Whooper swan

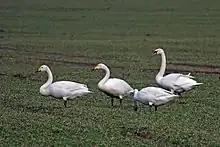
Three whooper swans and one mute swan

The whooper swan is similar in appearance to Bewick's swan. It is larger, however, at a length of and a wingspan of . The weight is typically in the range of , with an average of for males and for females. The verified record mass was for a wintering male from Denmark. It is considered to be amongst the heaviest flying birds. Among standard measurements, the wing chord is , the tarsus is and the bill is . It has a more angular head shape and a more variable bill pattern that always shows more yellow than black (Bewick's swans have more black than yellow). Like their close relatives, whooper swans are vocal birds with a call similar to the trumpeter swan.